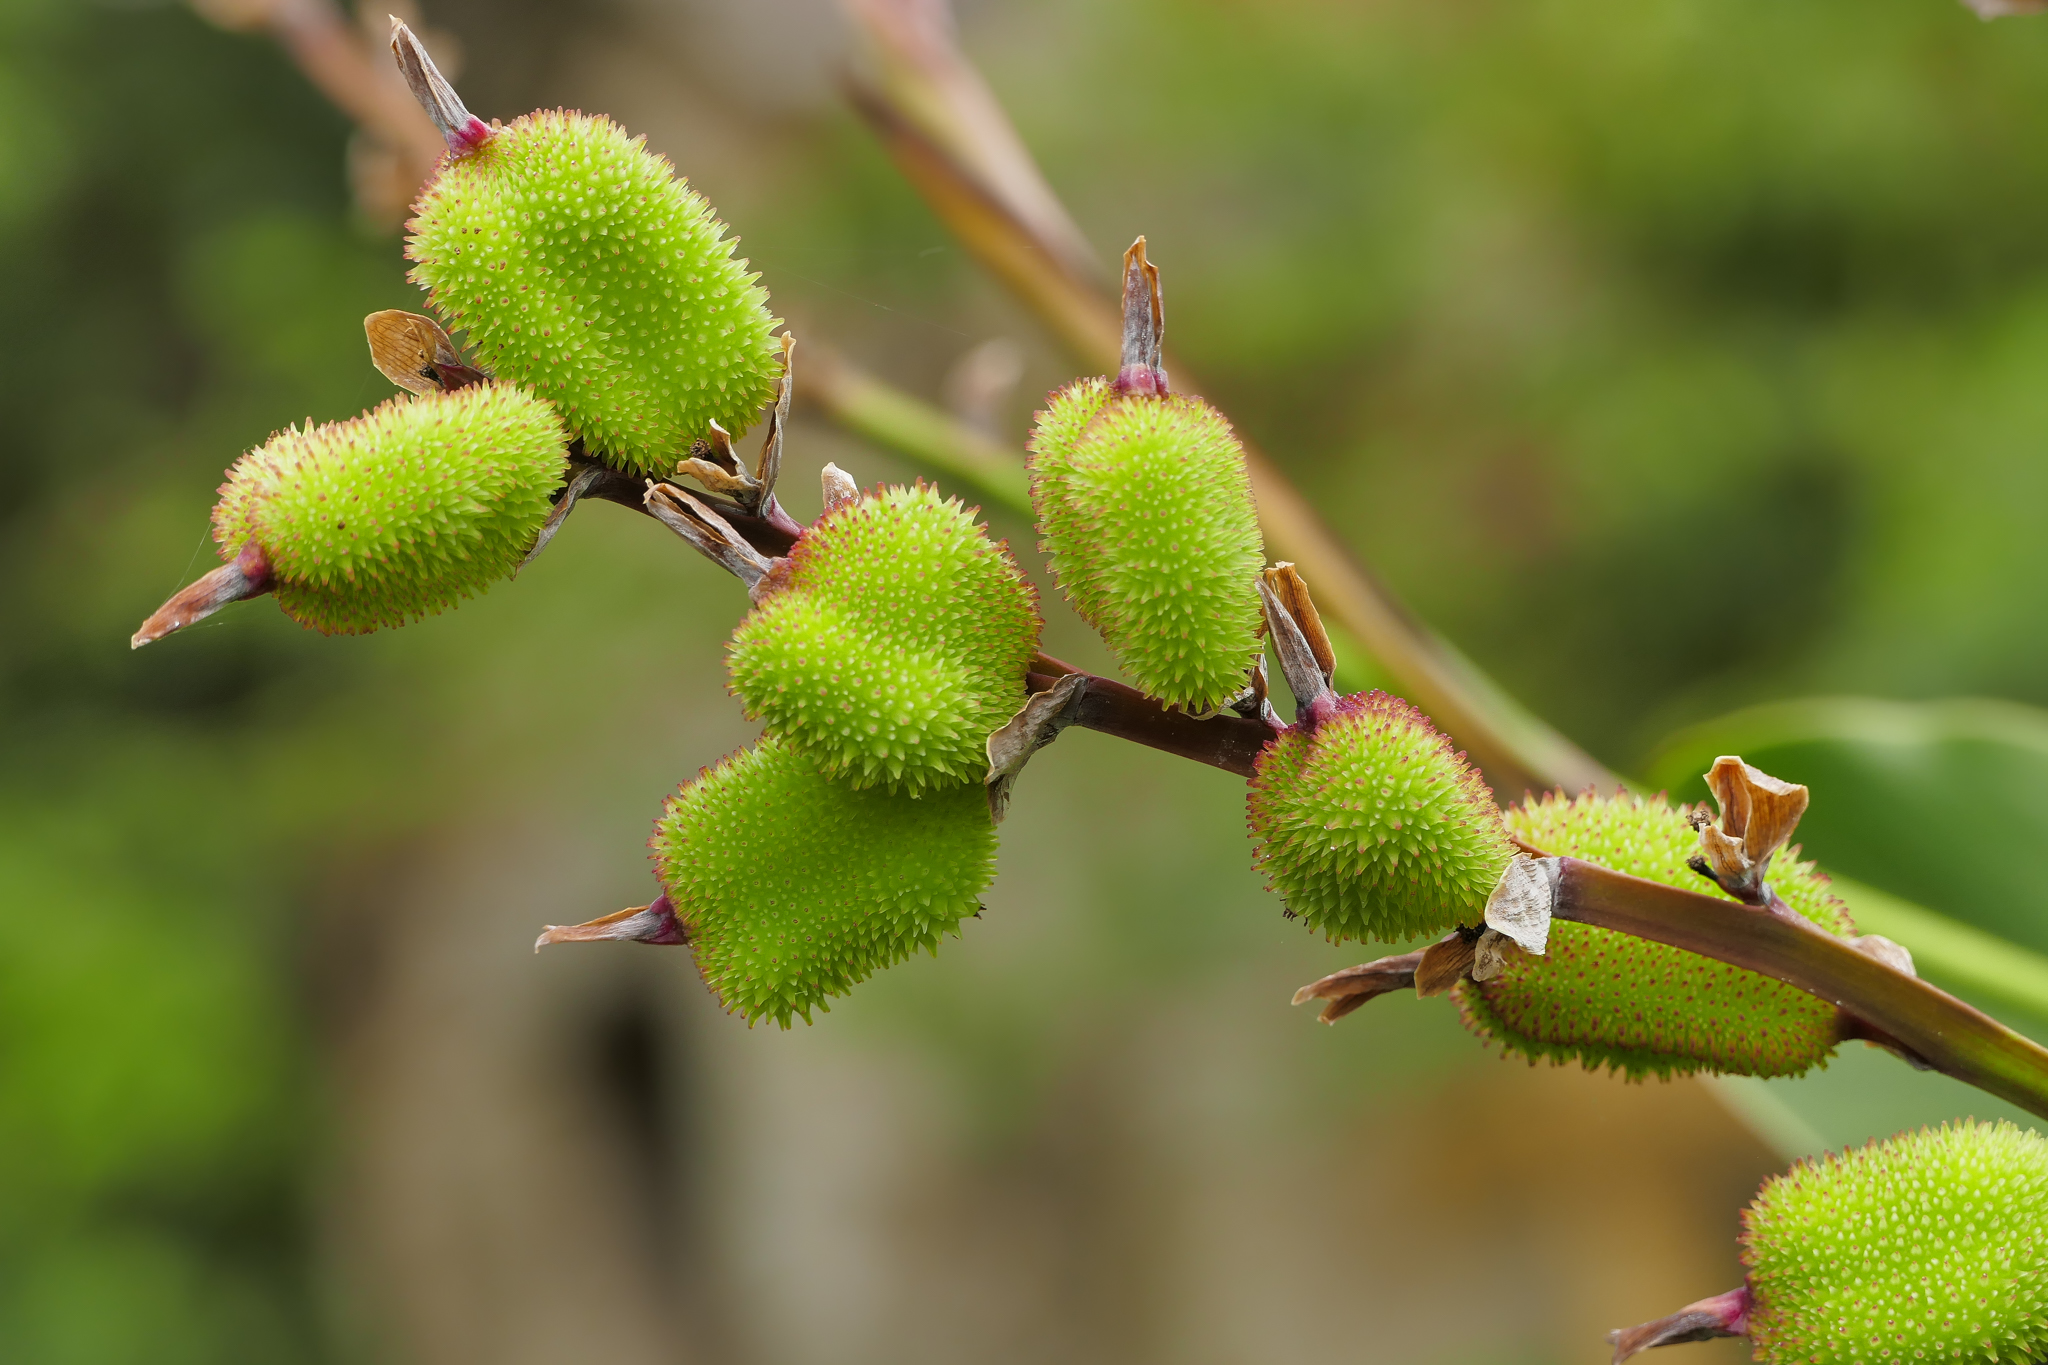
tree, nature, branch, blossom, plant, fruit, leaf, flower, food, green, produce, macro, evergreen, botany, flora, flowers, shrub, naturaleza, flores, lumixfz1000, fz1000, bud, ggl1, gaby1, xovesphoto, varios, some, panasoniclumixfz1000, macro photography, cannaindica, flowering plant, plant stem, woody plant, land plant, thorns spines and prickles